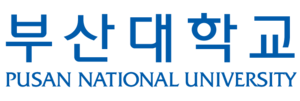
L'Université nationale de Pusan est une université nationale de Corée du Sud située à Pusan. Elle est l'une des 10 universités nationales de premier rang du pays. Elle a été fondée en 1946 et environ 26 000 étudiants y sont inscrits.